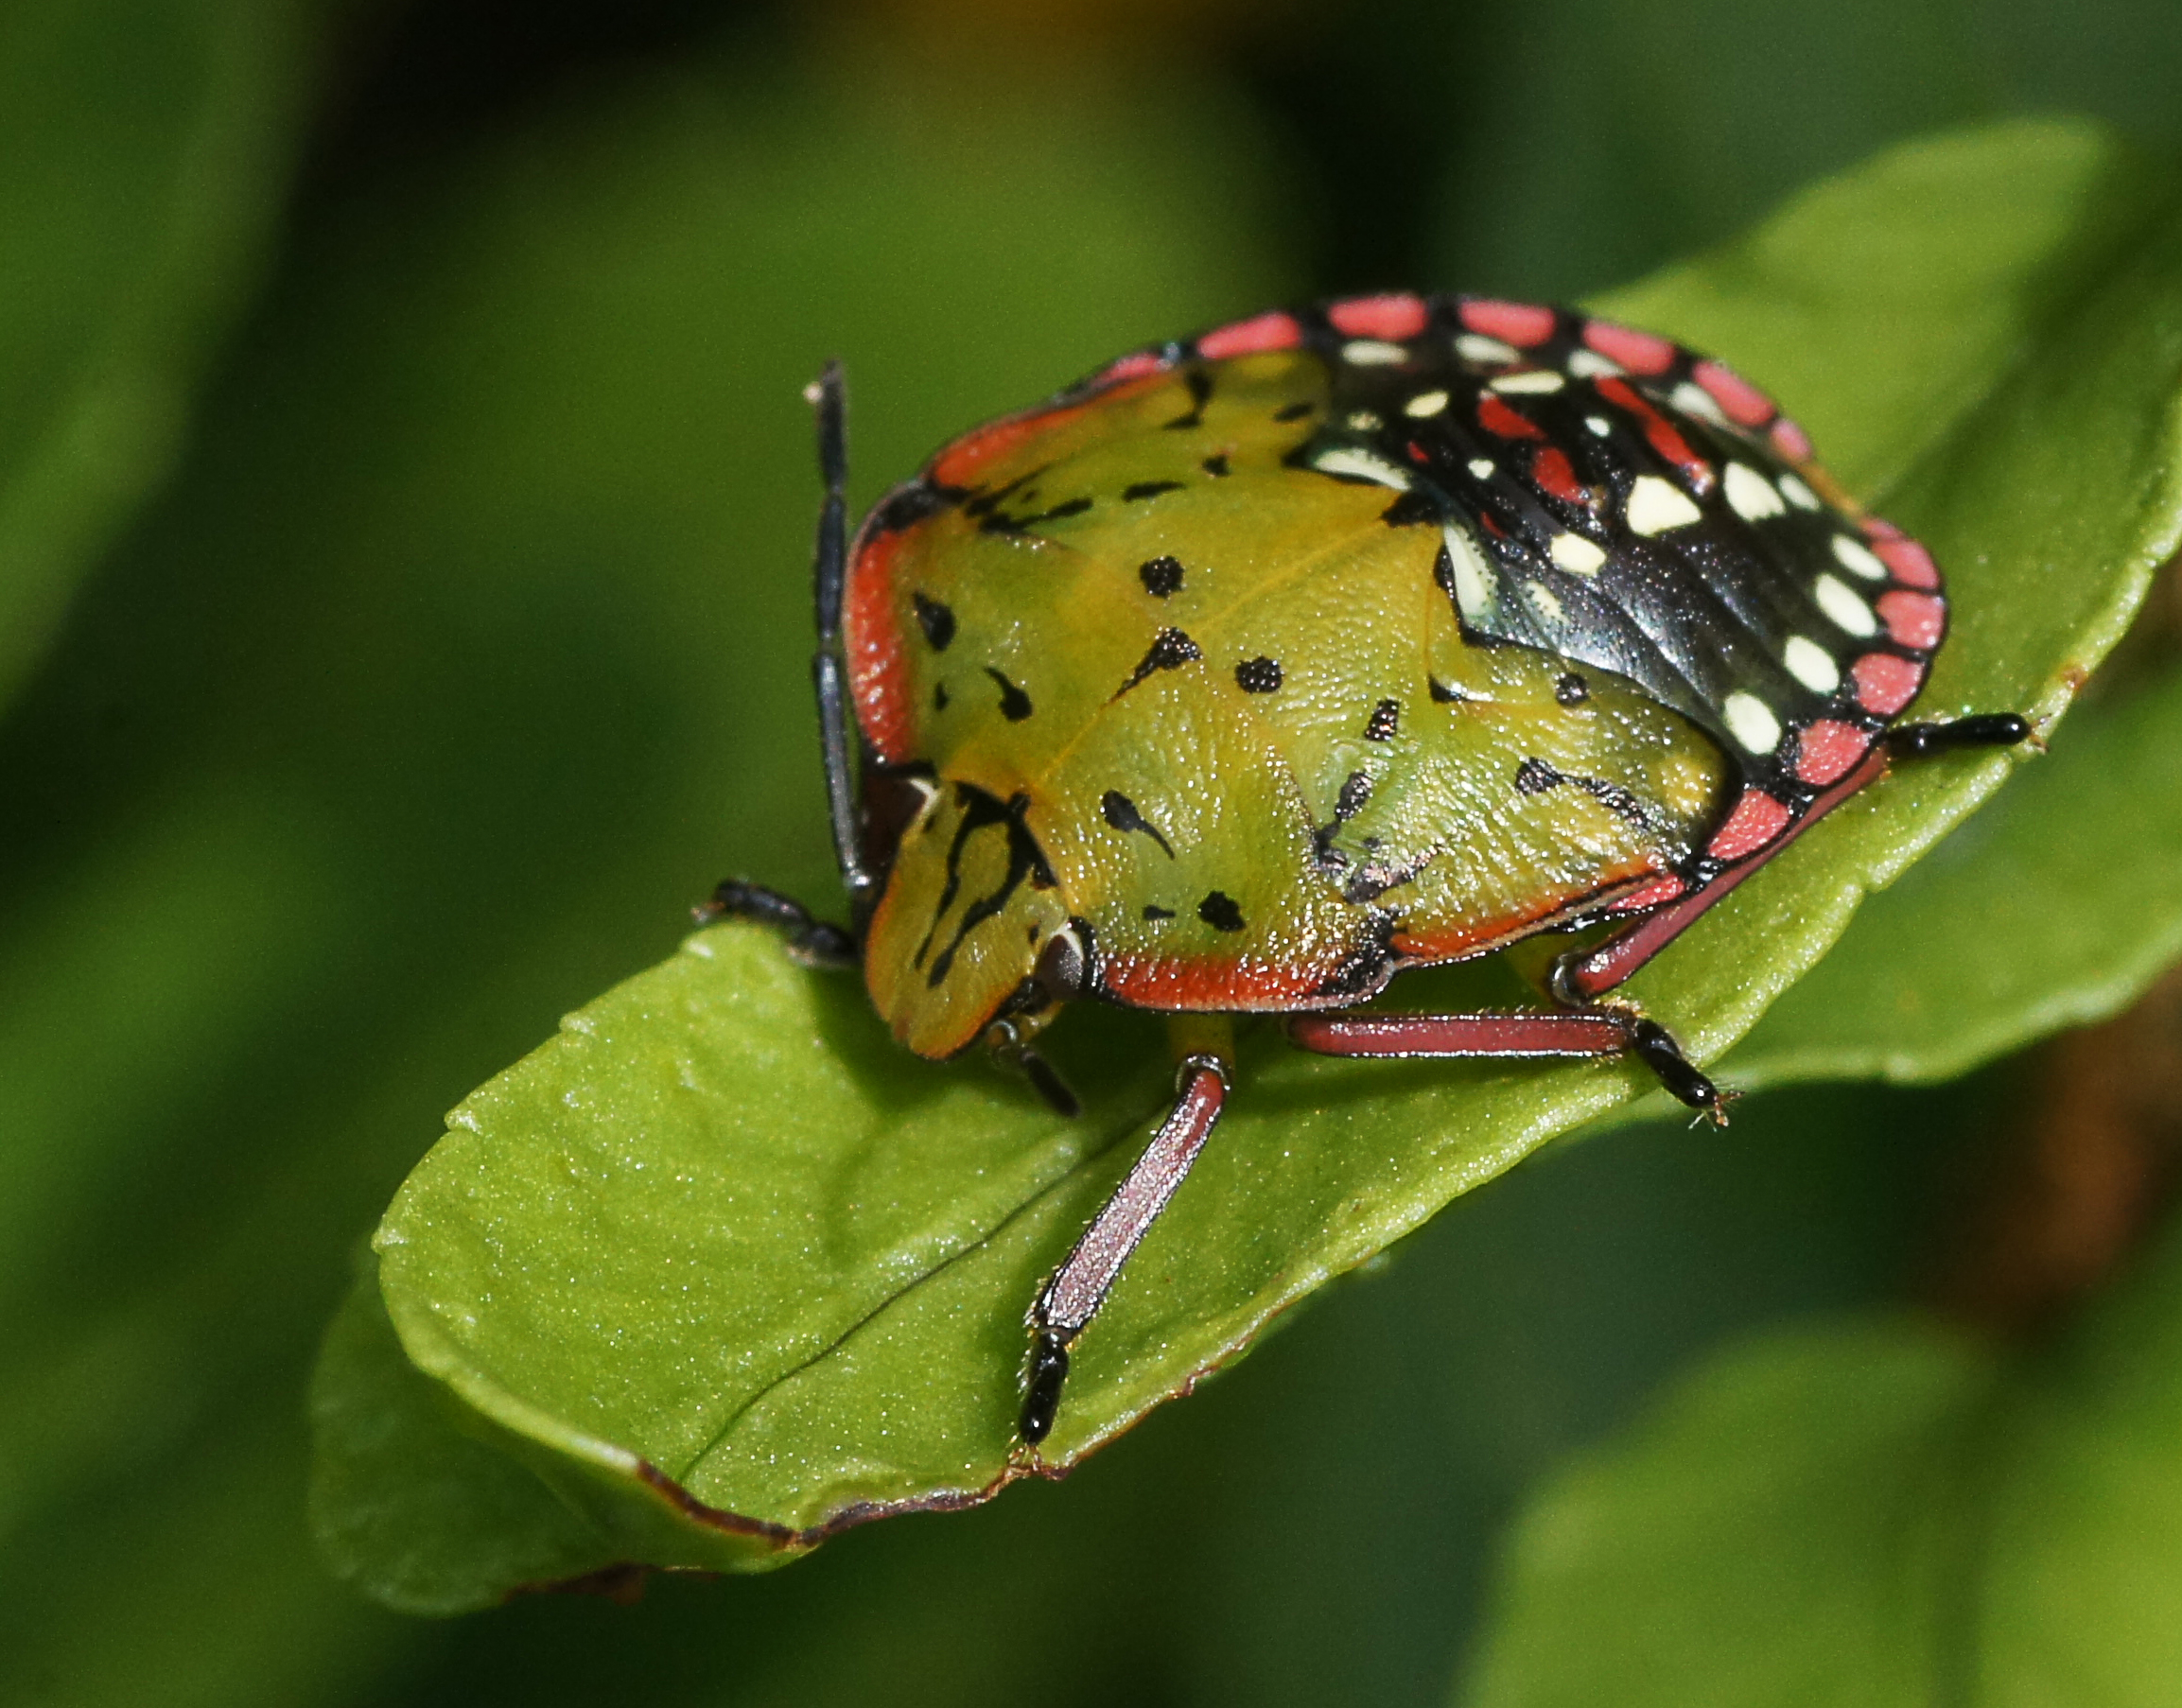
nature, green, insect, critter, fauna, invertebrate, close up, flickrsbestcreatures, sonydslra580, tamron90mmmacro, greenvegetablebug, pest, plantpests, gardenpests, beetle, weevil, macro photography, arthropod, leaf beetle